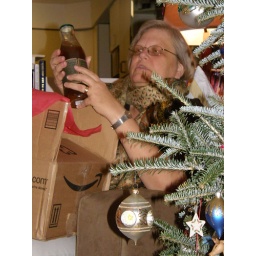
Mom opening up a bottle of cider mix from Catherine. Stupid tree was in my way.